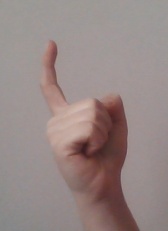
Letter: ra